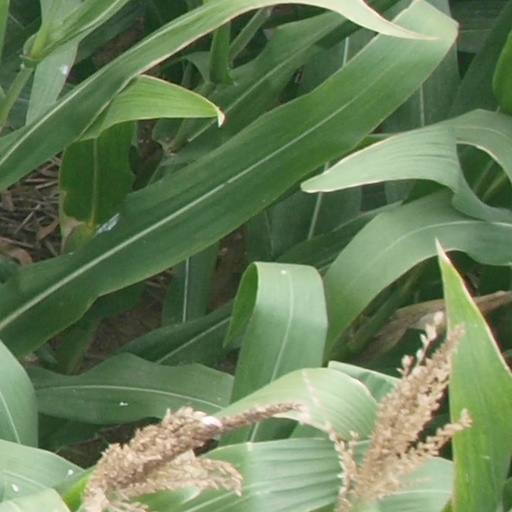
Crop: maize; corn